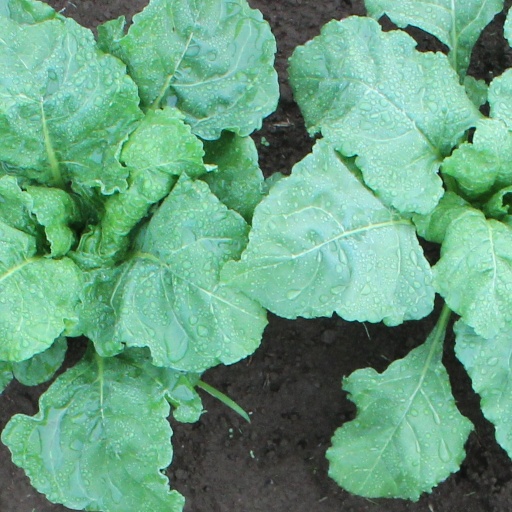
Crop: sugar beet